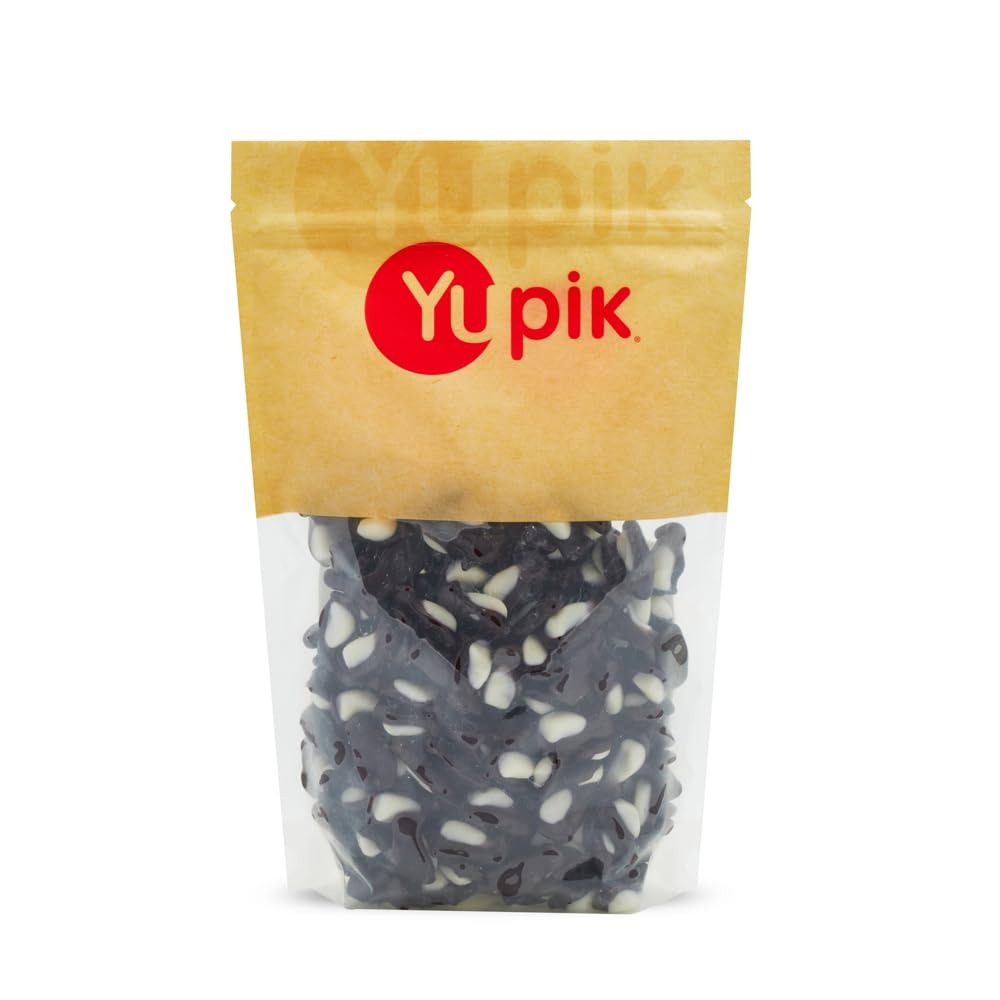
Item Name: Yupik Gummy Peach Penguins, 2.2 lb (35.2 oz), Gluten-Free, Penguin-Shaped Candies, Peachy Flavor, Chewy & Soft Gummies, Fun Treat, Sweet Candy, Delicious Snack, For Gifting, Holidays & Decorating
Bullet Point 1: Small black & white penguin-shaped gummies
Bullet Point 2: Sweet peach flavor
Bullet Point 3: Certified gluten-free
Bullet Point 4: Ideal for snacking, gifting, Halloween treats, and more
Value: 35.2
Unit: Ounce

Price: 29.54